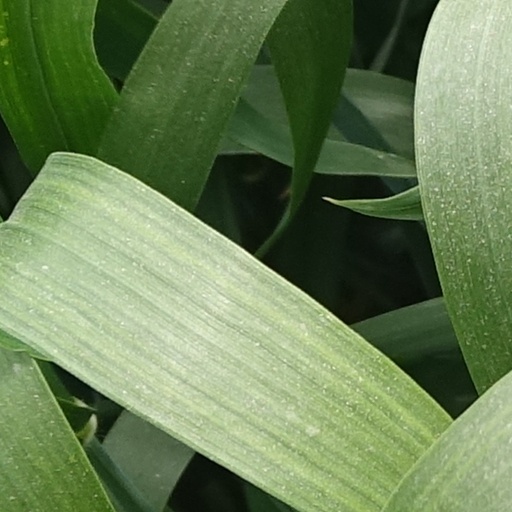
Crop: wheat